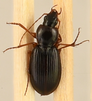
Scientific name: Synuchus impunctatus
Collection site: Bartlett Experimental Forest NEON (BART), plot BART_081